Spokane Indians

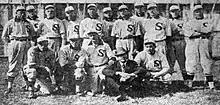
The 1909 Spokane Indians

Spokane's minor league history dates to 1890, when it fielded a team in the Pacific Northwest League. The Spokane Club won the Northwest League pennant in its first season, overcoming teams from Portland, Seattle, and Tacoma, among others. The nickname Indians dates to 1903, when Spokane joined the Pacific National League, a predecessor to the Pacific Coast League and, at Class A, an elite minor league of the period, equivalent to Triple-A today. The Indians lasted only two seasons at that higher level before dropping to the Class B Northwestern League, which folded during World War I.